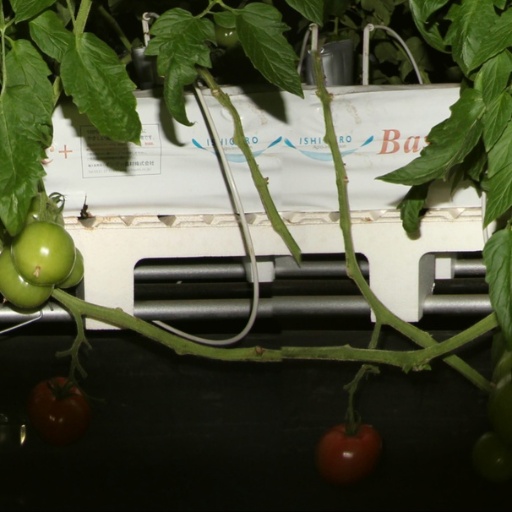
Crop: tomato